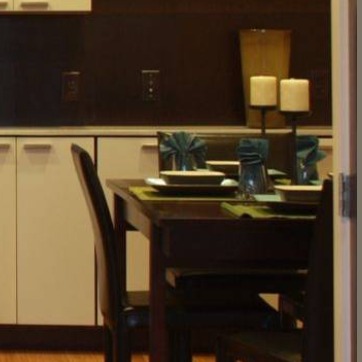
Material: ceramic